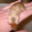
Label: mouse